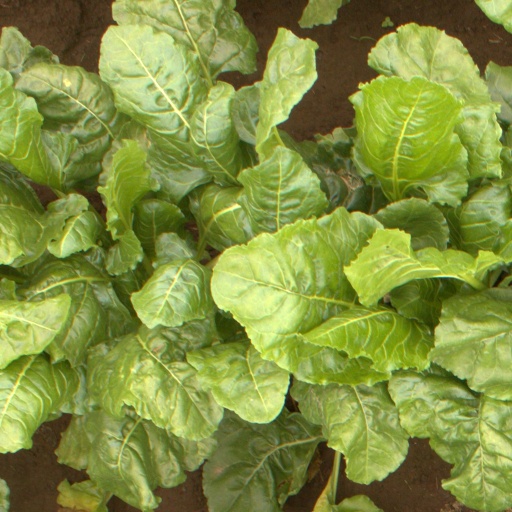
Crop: sugar beet